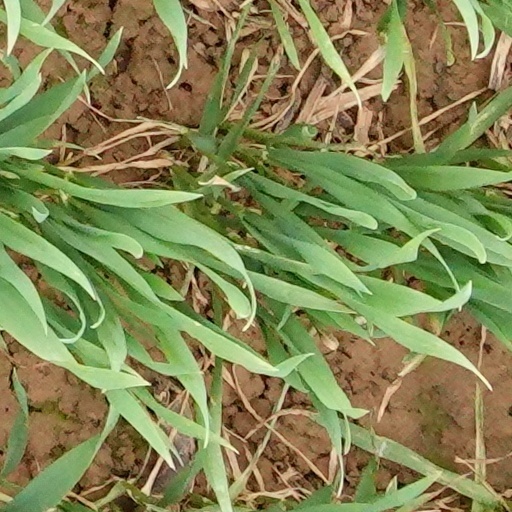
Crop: wheat